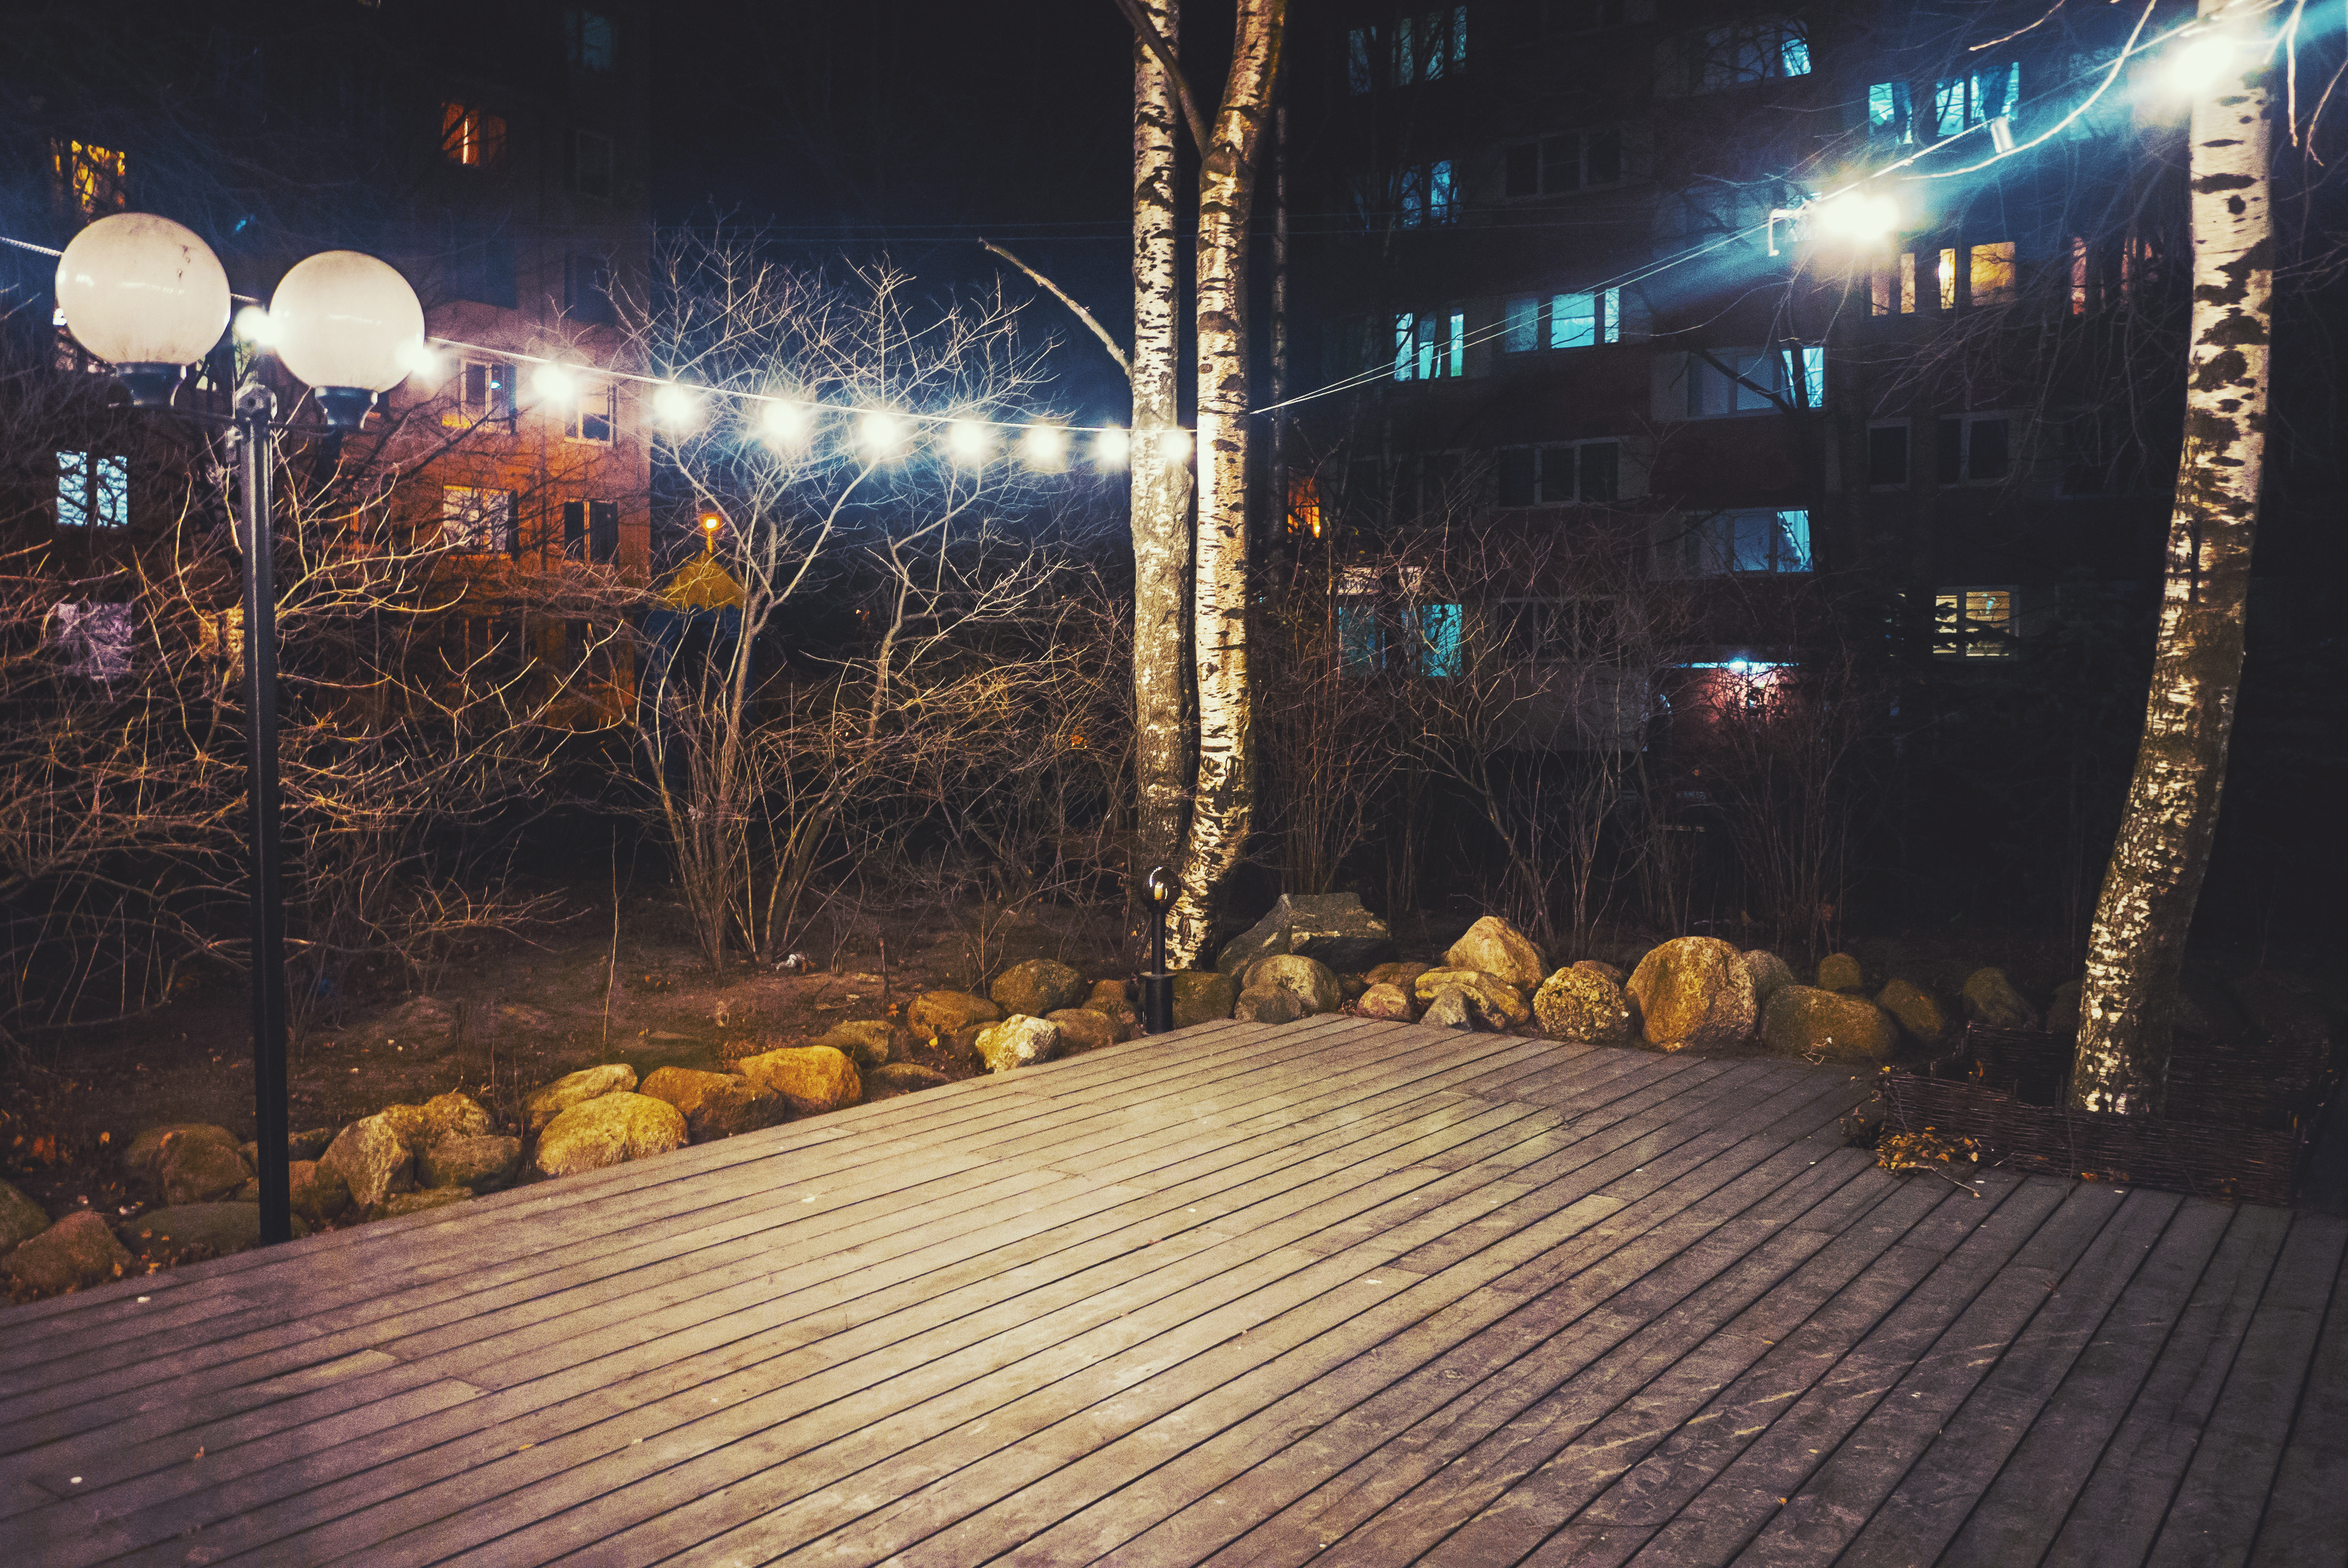
image, night, lighting, wood, electricity, midnight, street light, hardwood, deck, lumber, wood flooring, Security lighting, electrical supply